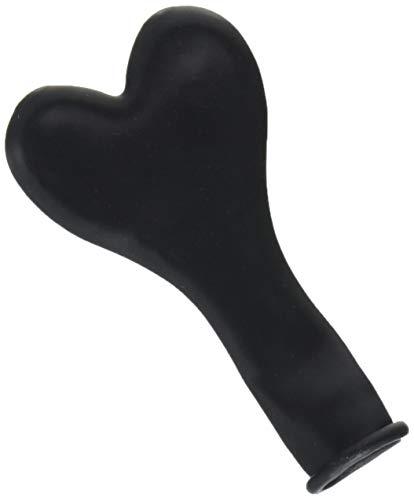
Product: Pioneer Balloon Company Heart Shaped Latex Balloon, 6", Onyx Black, Pack of 100 Balloons
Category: Toys & Games | Party Supplies | Balloons
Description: The product is used for party supplies.
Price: $9.99